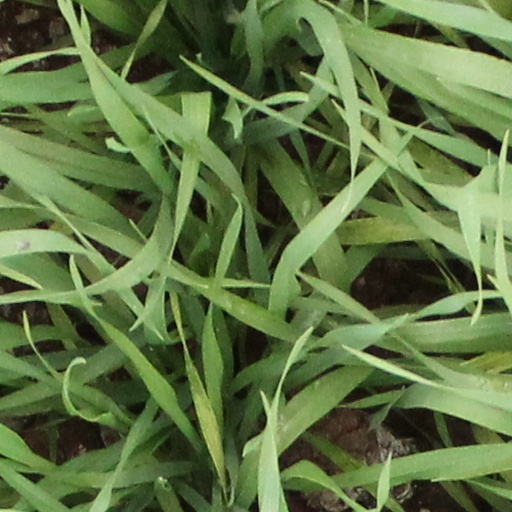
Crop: wheat